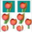
Label: tulip